Mary Ronnie

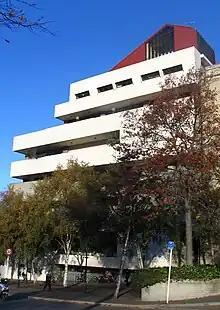
Dunedin Public Library 2016

Ronnie spent eight years as Head of Lending at Dunedin Public Library, a period that she regarded as one of her most productive. She gained overseas experience in branch libraries working in Glasgow for a year in 1960–61. In 1961, she became Deputy City Librarian in Dunedin, a position she held for eight years, succeeding Ada Fache in 1968 to become City Librarian. During her eight years in the latter position, she oversaw the building of a new library in Dunedin.